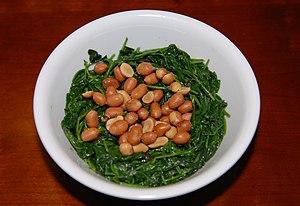
Kalimeris indica, également connue sous le nom d'aster indien ou Kalimeris indien, est une plante herbacée vivace à fleurs de la famille des Astéracées. Kalimeris indica, comme d'autres espèces du genre Kalimeris, se rencontre principalement dans les pays d'Asie orientale, à savoir la Chine, la Corée et le Japon et a été introduite en Californie et à Hawaï.